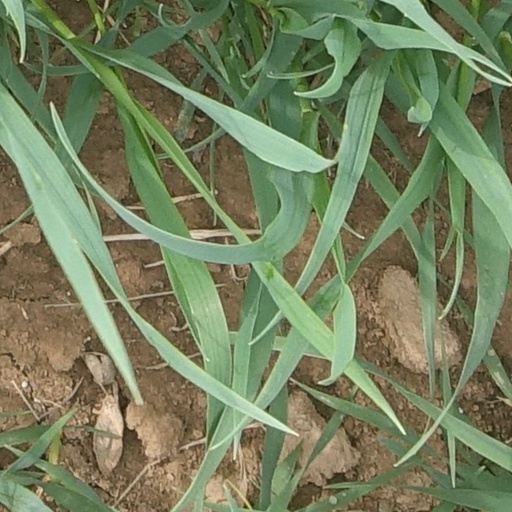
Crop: wheat